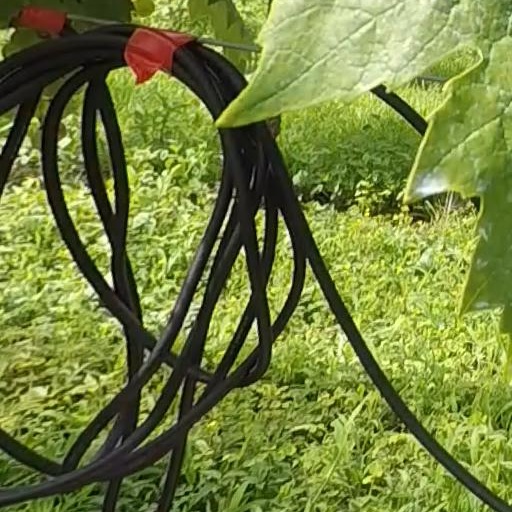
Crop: grape